Game controller

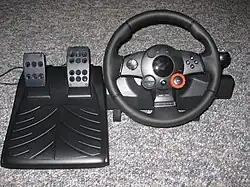
A Logitech Driving Force GT combo of a sim steering wheel and pedals (2011)

Pedals may be used for driving simulations or flight simulations and often ships with a steering-wheel-type input device. In the former case, an asymmetric set of pedals can simulate accelerator, brake, and clutch pedals in a real automobile. In the latter case, a symmetric set of pedals simulates rudder controls and toe brakes in an aircraft. As mentioned, most steering wheel controllers come with a set of pedals. There are also variations of the pedal controller such as the proposed rotating pedal device for a cycling game, which relies on an ergometer to generate user inputs such as pedal rpm and pedal resistance. A variation of this concept surfaced in 2016 when a startup called VirZoom debuted a set of sensors that can be installed in the pedal and handlebars, turning a physical bike into one controller for games on the HTC Vive and Oculus Rift virtual reality (VR) platforms. The same concept is behind a product called Cyber ExerCycle, which is a set of sensors attached to the pedal and connected to the PC via USB for bicycle simulation games such as NetAthlon and Fuel.